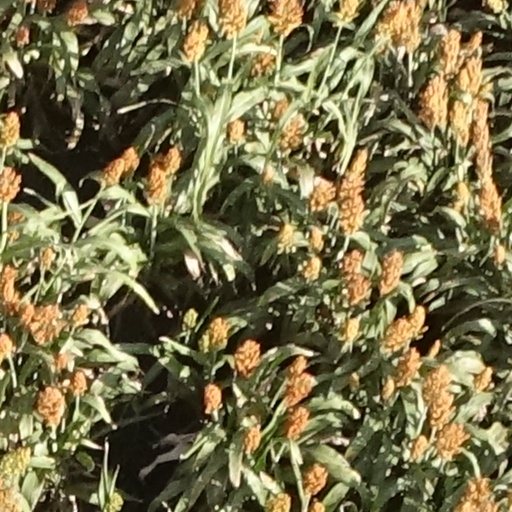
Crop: sorghum